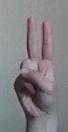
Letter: taa